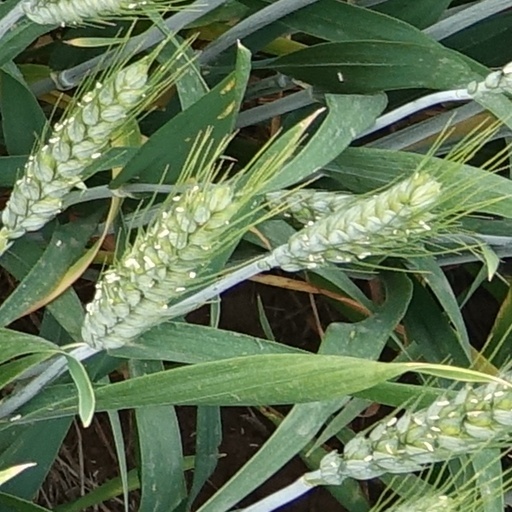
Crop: wheat